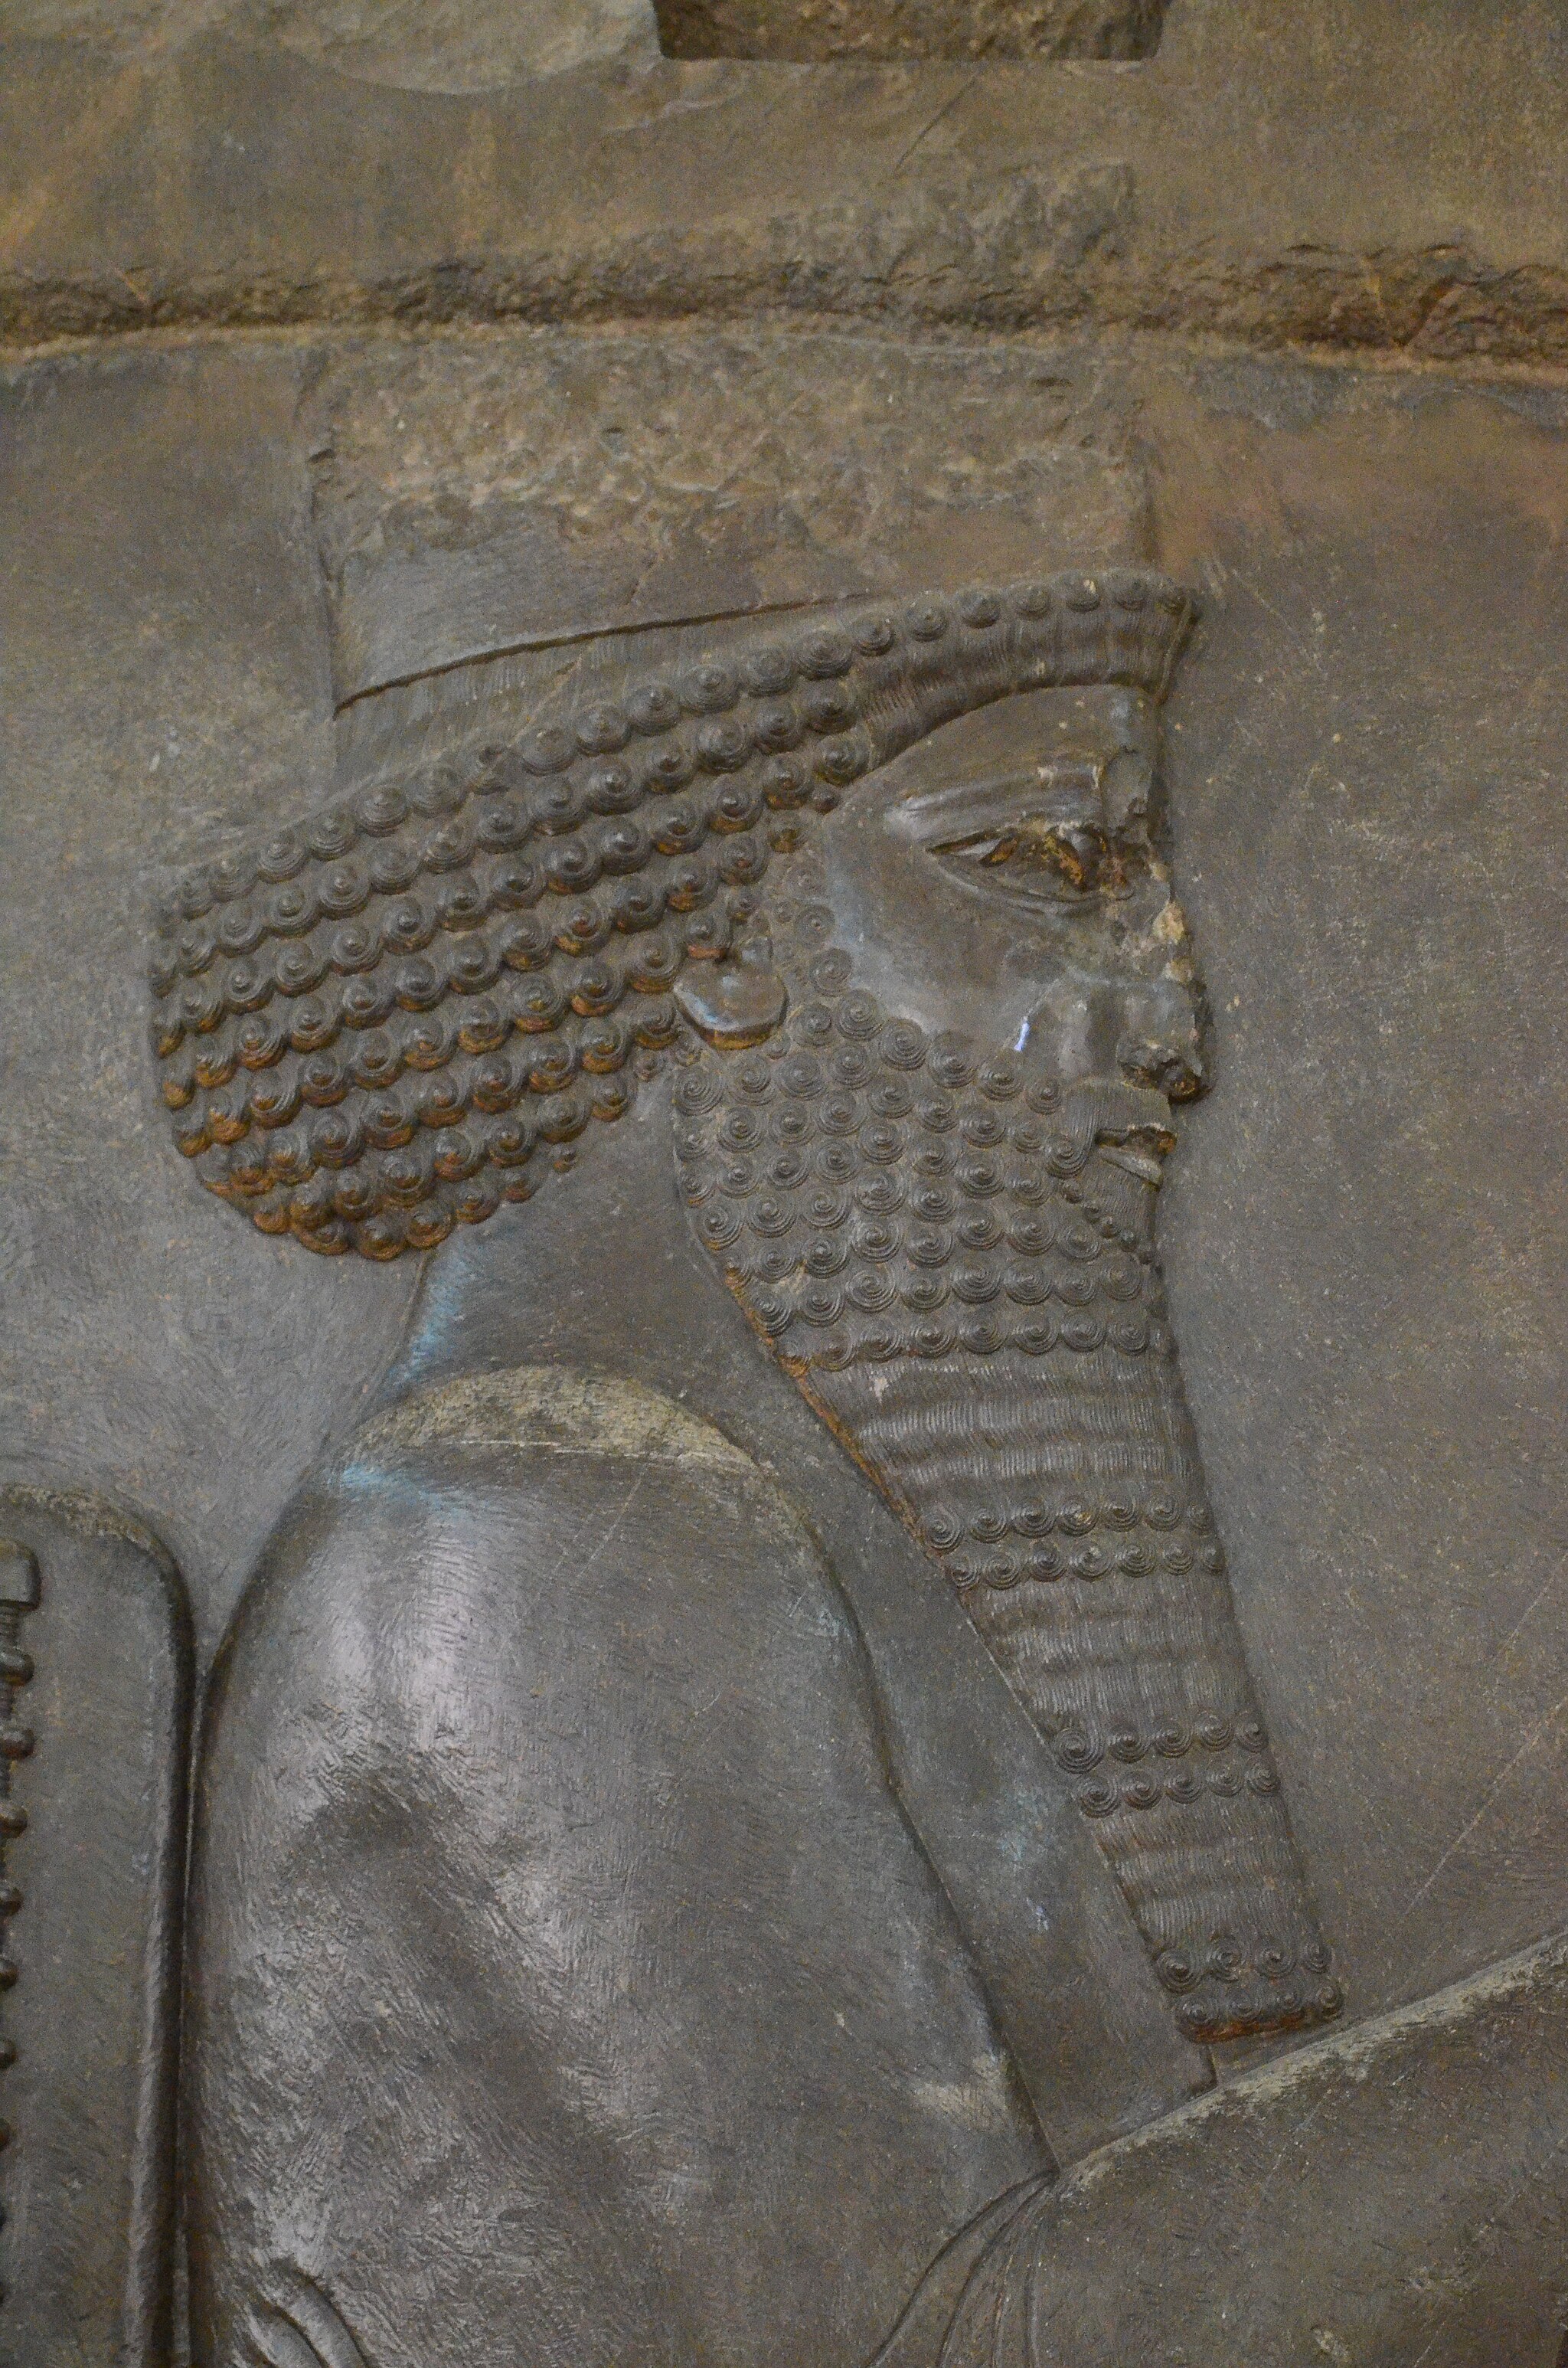
Title: National Museum of Iran Darafsh (784)
Description: National Museum of Iran
Date: 2015-06-17 14:22:06
Categories: GFDL, License migration redundant, Self-published work, Photos by Darafsh Kaviyani, Audience scene of Darius (or Xerxes I)